Sivan

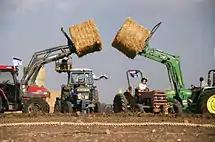
Shavuot, the Festival of Weeks, marks the day the Torah was given to the Israelites at Mount Sinai. Bikkurim are given as offerings, as in this picture from Nahalal, Israel in 2006.

Sivan (from Akkadian "simānu", meaning "season; time") is the ninth month of the civil year and the third month of the religious year on the Hebrew calendar. It is a month of 30 days. "Sivan" usually falls in May–June on the Gregorian calendar.